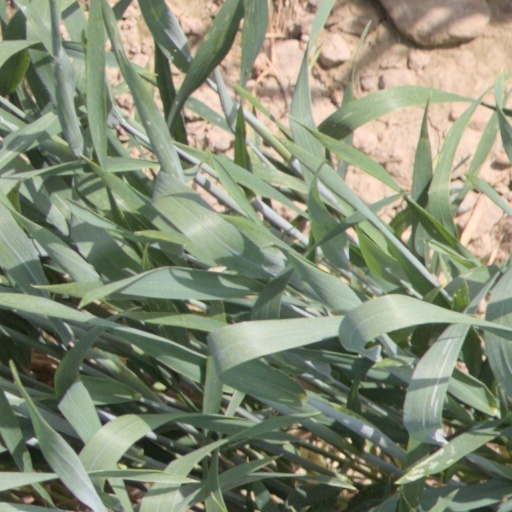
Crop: wheat